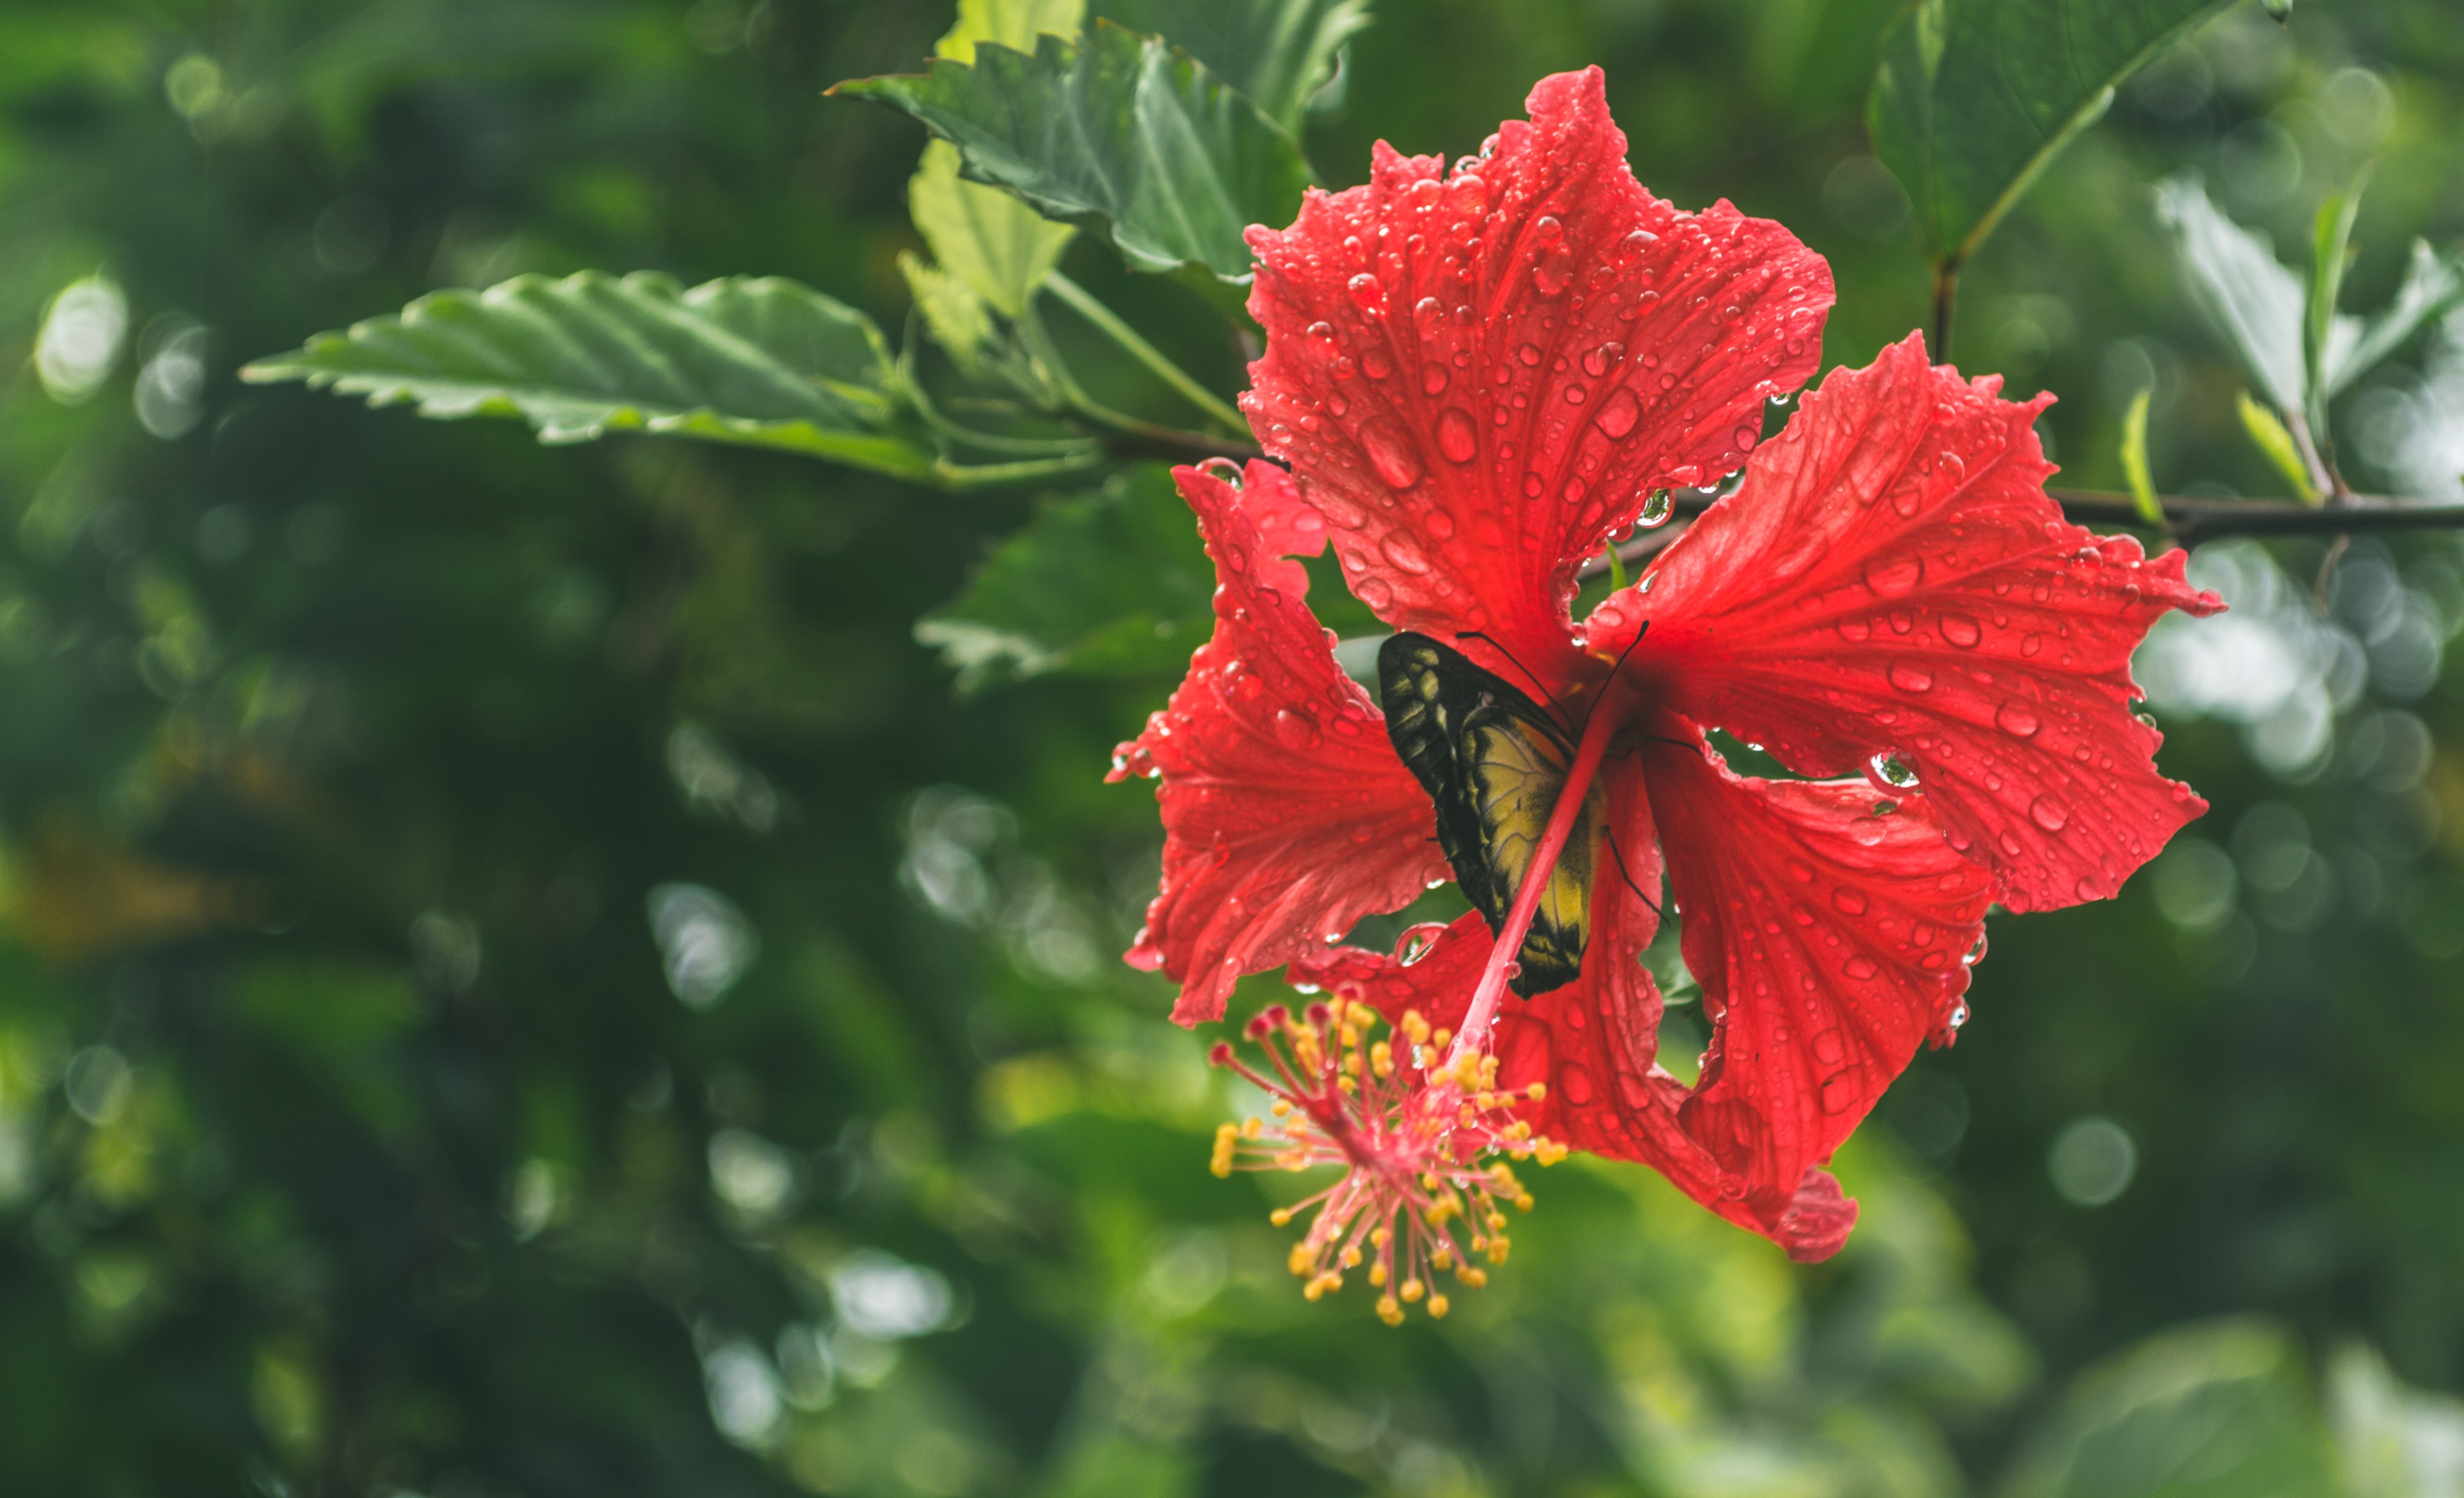
nature, blossom, dew, plant, leaf, flower, red, botany, butterfly, flora, flowers, shrub, hibiscus, malvales, macro photography, flowering plant, chinese hibiscus, woody plant, land plant, flower shoes